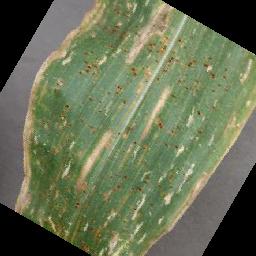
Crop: corn
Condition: (maize)_cercospora_spot_gray_spot